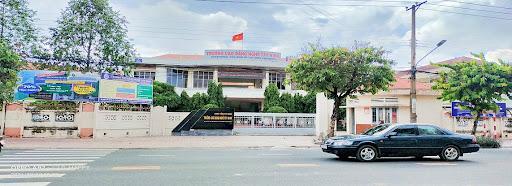
trước cổng của toà nhà có một chiếc ô tô đang di chuyển